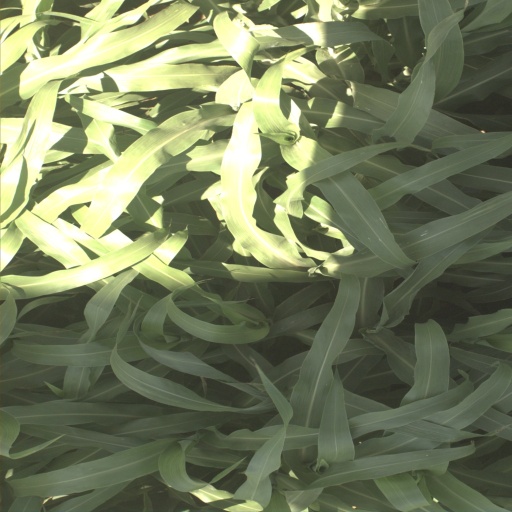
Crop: sorghum